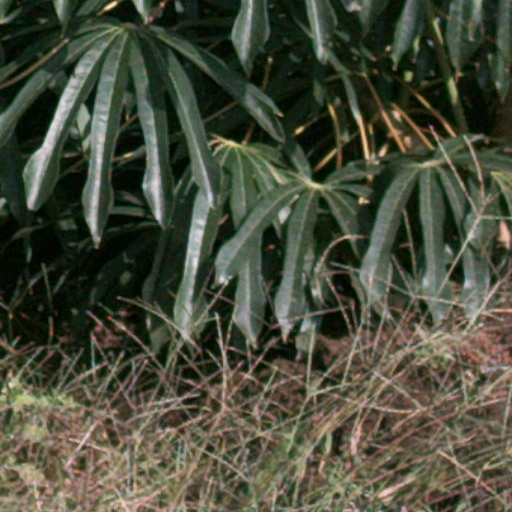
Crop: cassava